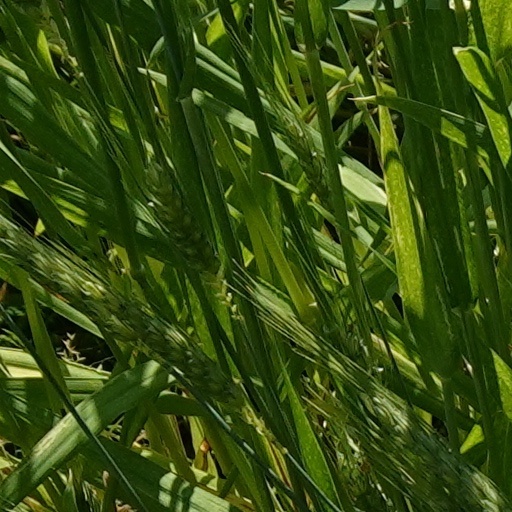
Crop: wheat